Family Goy

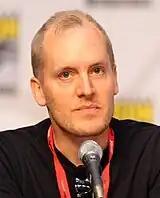
Mark Hentemann wrote the episode.

First announced at the 2009 San Diego Comic-Con in San Diego, California on July 25, 2009, by future showrunner Mark Hentemann, the episode was directed by supervising director James Purdum, written by Hentemann, shortly after the conclusion of the seventh production season.